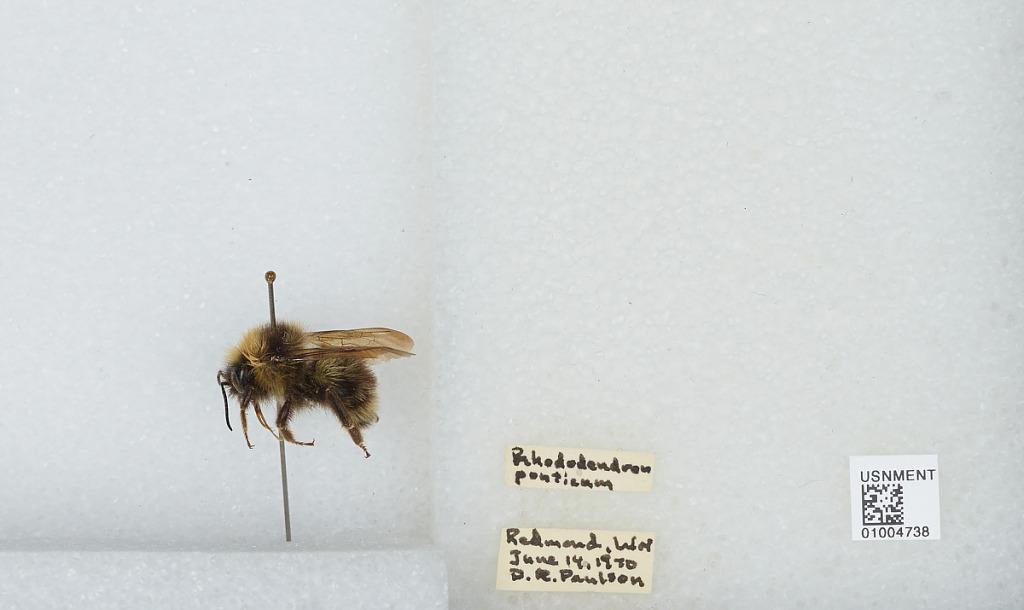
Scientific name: Bombus (Psithyrus) fernaldae (Franklin)
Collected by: D. Paulson
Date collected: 1970-6-14
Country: United States
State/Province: Washington
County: King
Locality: Redmond
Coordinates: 47.6694, -122.124